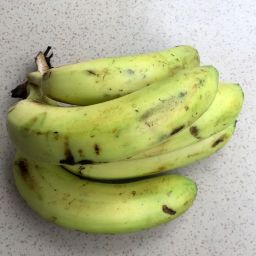
Fruit: Banana
Quality: Good